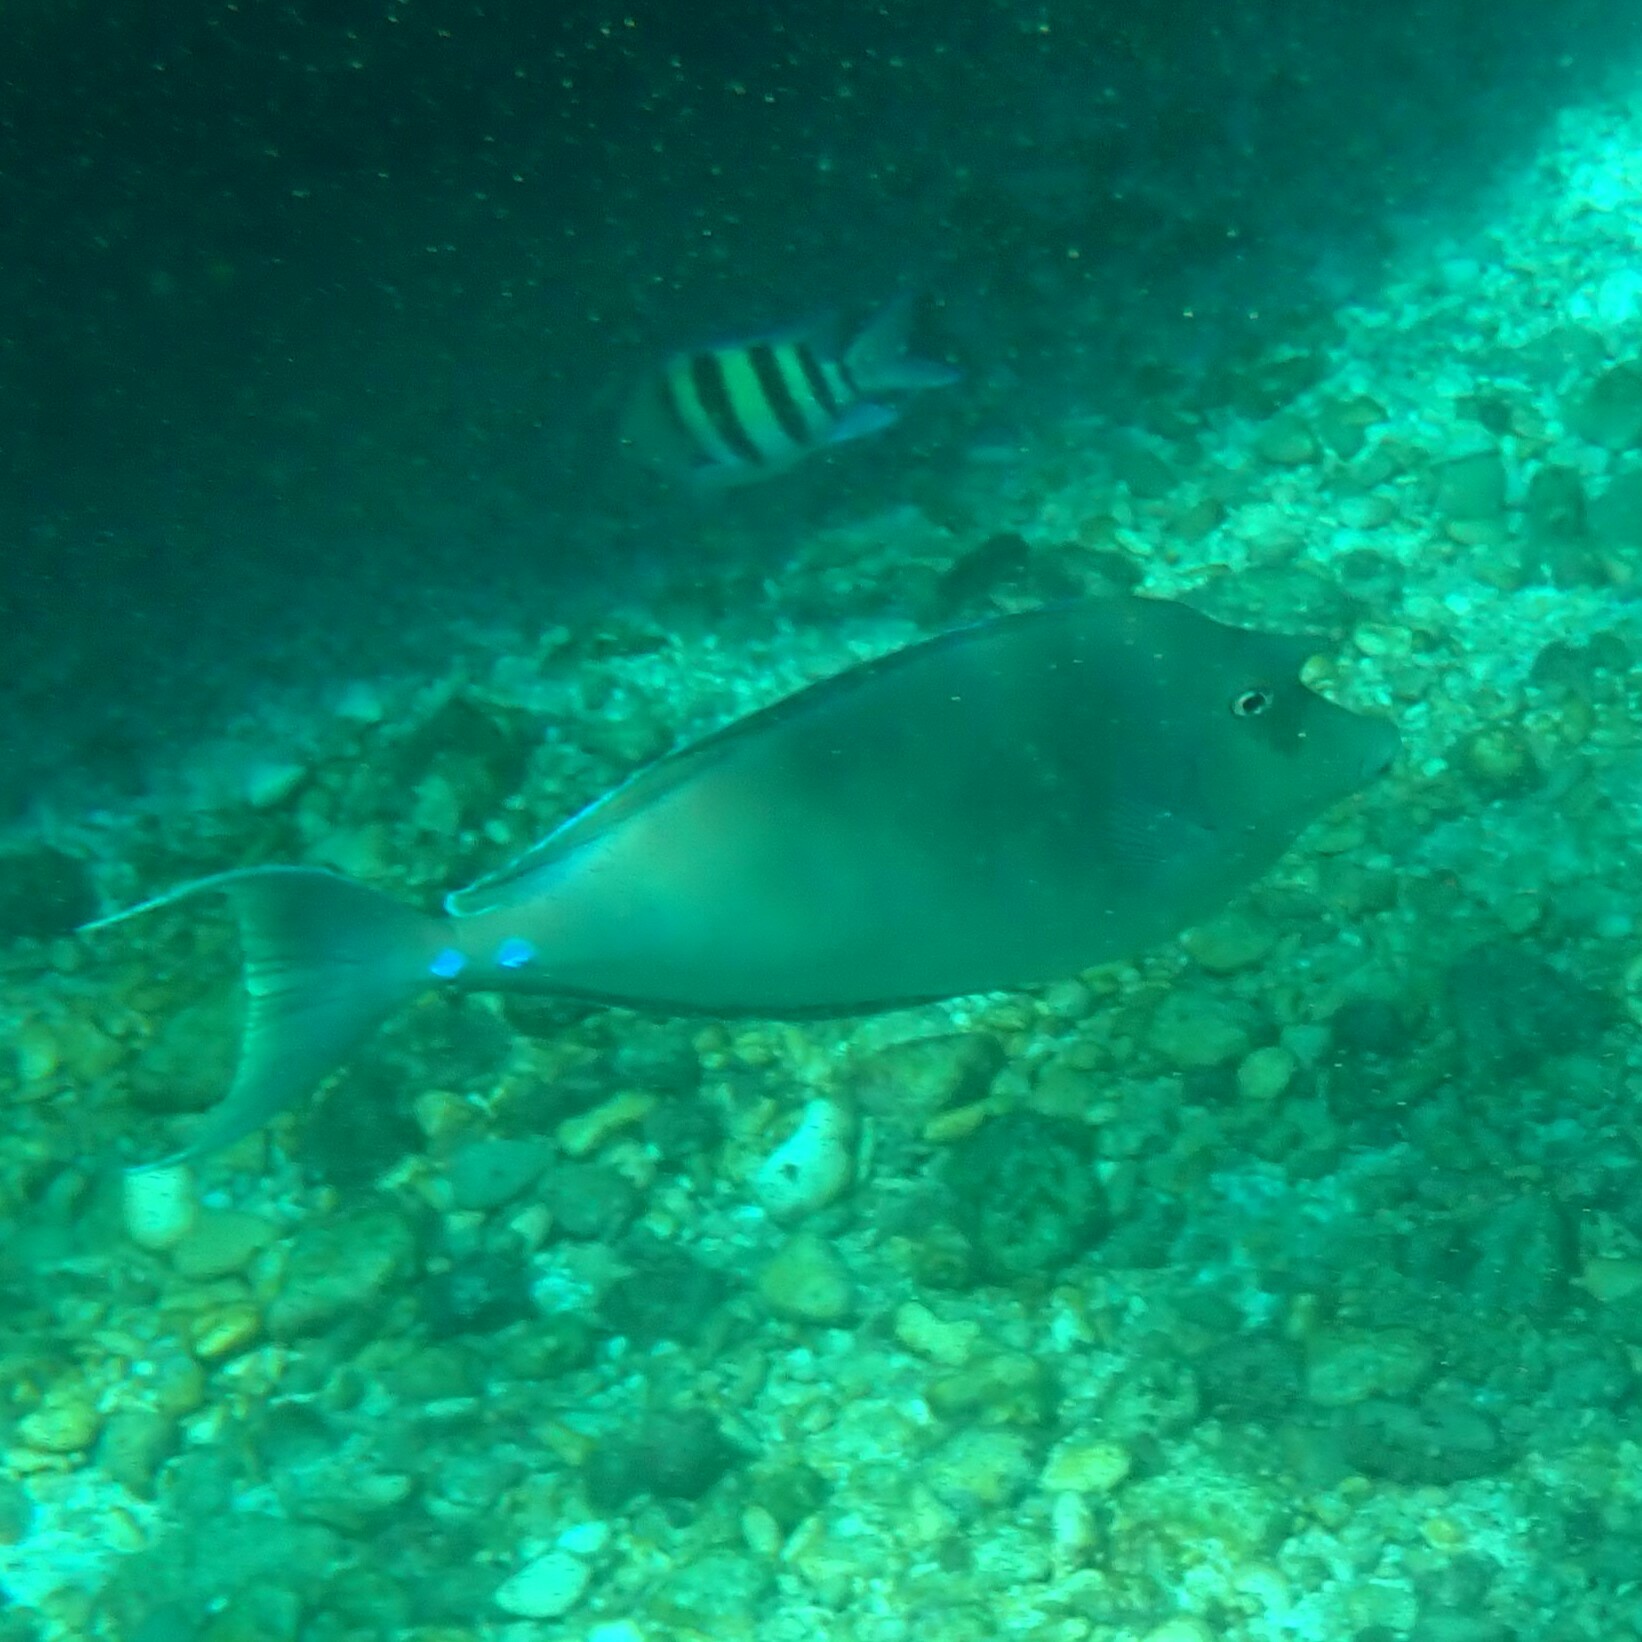
Naso unicornis (Bluespine Unicornfish)